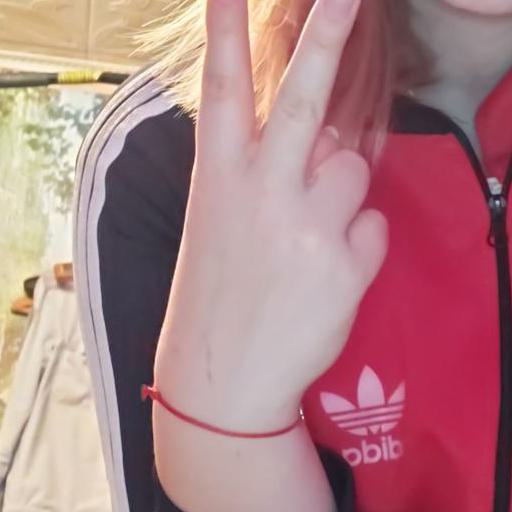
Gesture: peace_inverted